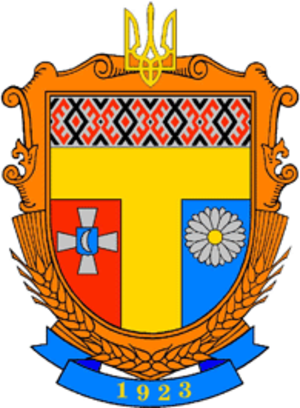
Le raïon de Tomachpil est une subdivision administrative de l'oblast de Vinnytsia, dans l'Ouest de l'Ukraine. Son centre administratif est la ville de Tomachpil.